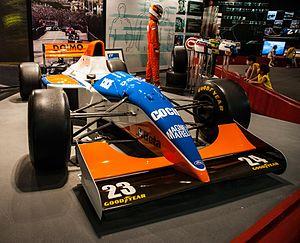
La Minardi M193B en exposition en Corée du Sud
La Minardi M193 est la monoplace de Formule 1 engagée par la Scuderia Minardi lors de la saison 1993 et le début de la saison 1994 de Formule 1. Elle est pilotée en 1993 par le Brésilien Christian Fittipaldi, les Italiens Fabrizio Barbazza et Pierluigi Martini et le Français Jean-Marc Gounon. En 1994, elle est pilotée par les Italiens Martini et Michele Alboreto.